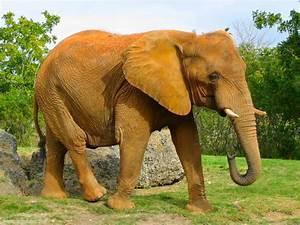
elephant